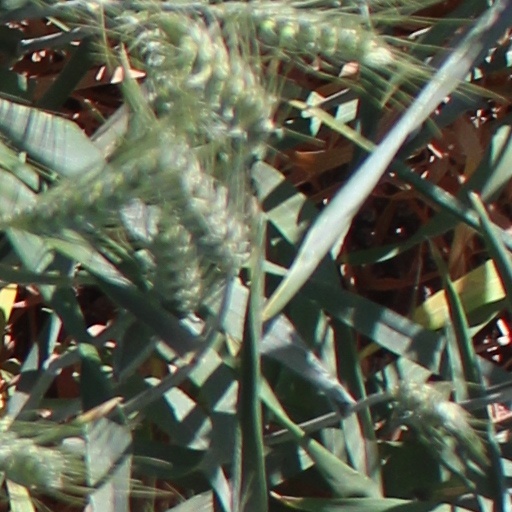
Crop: wheat